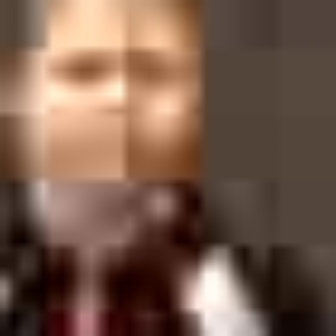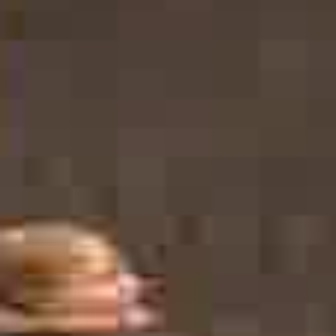
  Please identify the target specified by the bounding box [26,3,189,167] in the first image and locate it in the second image. Return the coordinates in [x_min,y_min,x_max,y_max] format.
Answer: [64,245,141,321]